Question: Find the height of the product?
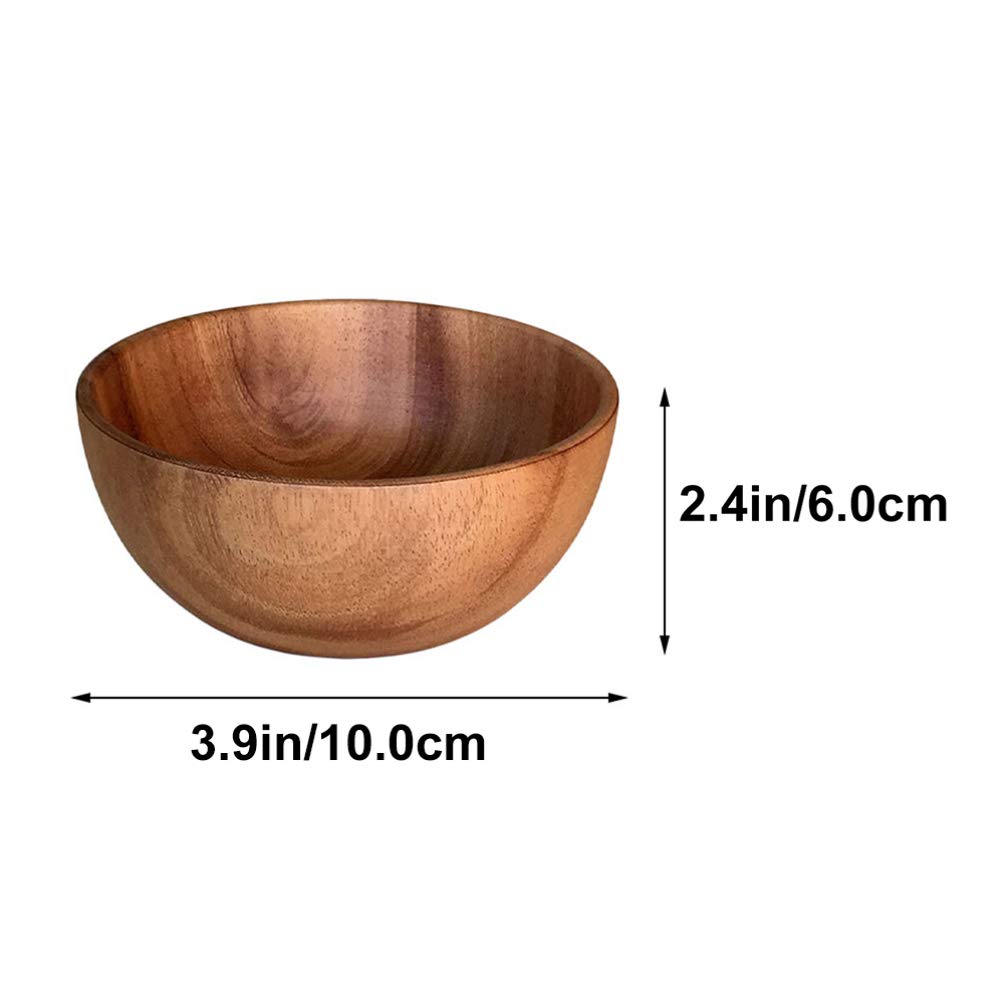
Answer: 6.0 centimetre